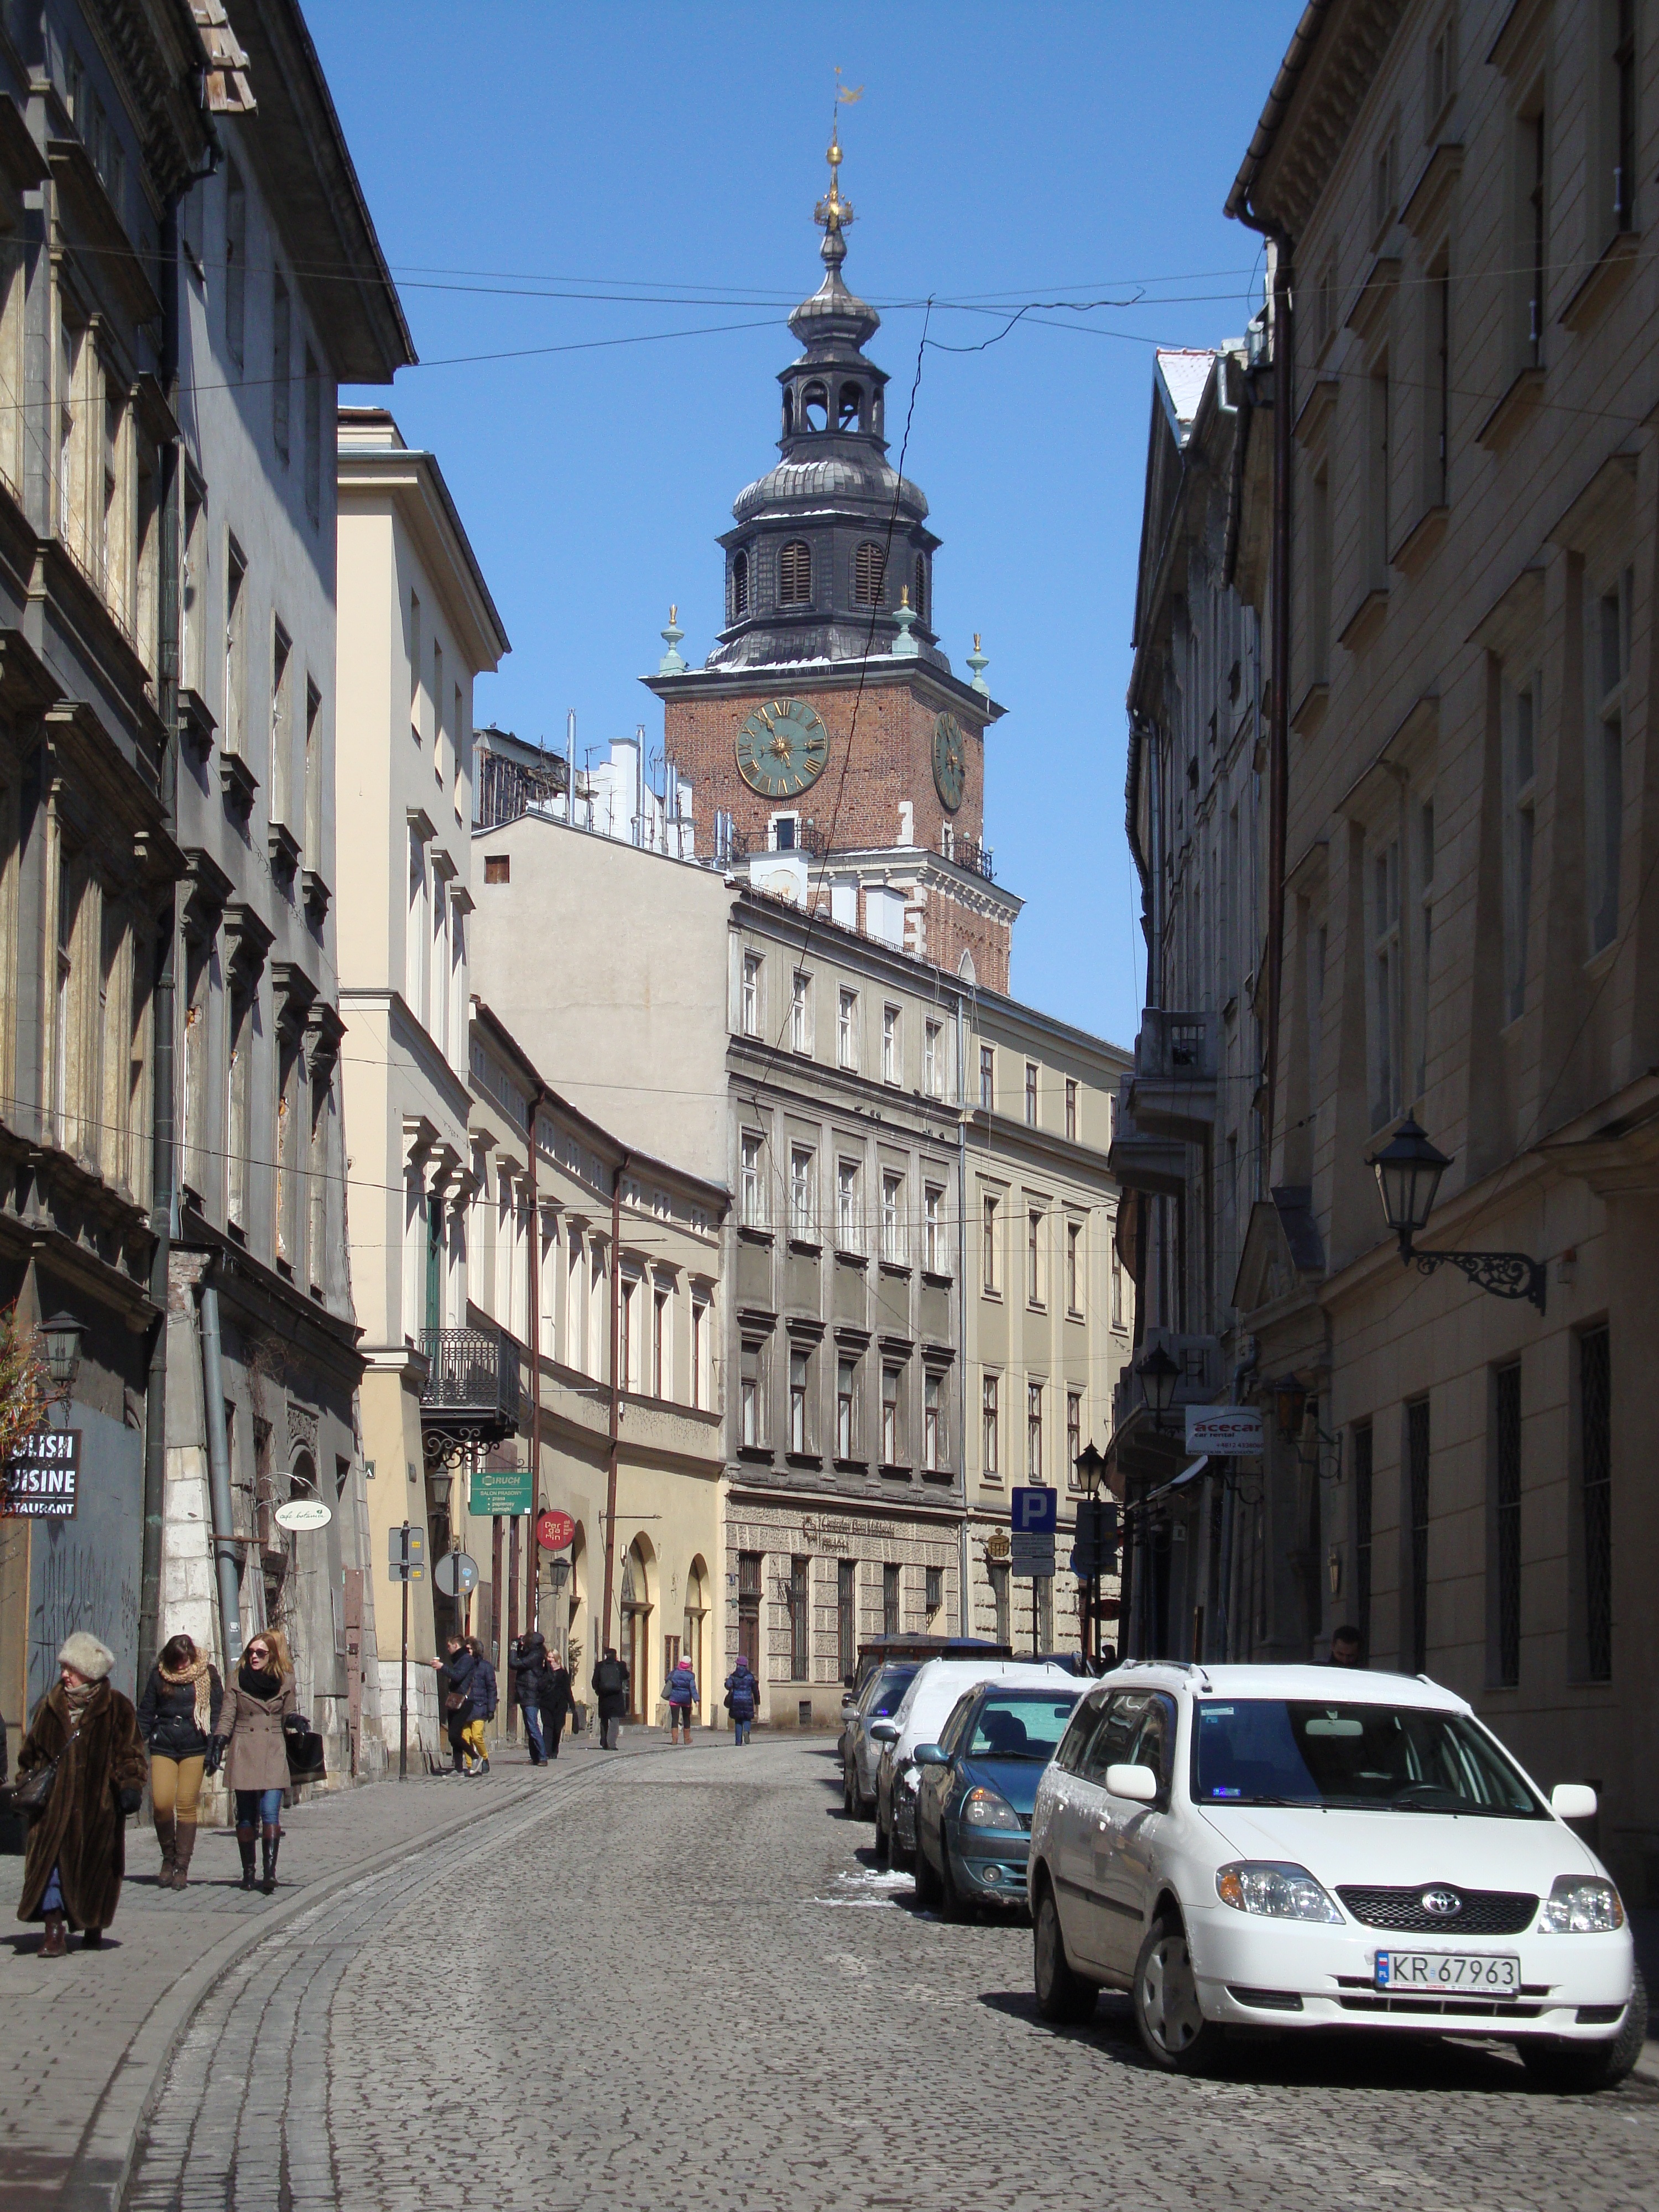
pedestrian, architecture, road, street, town, city, cityscape, downtown, plaza, landmark, facade, lane, infrastructure, poland, town square, krakow, neighbourhood, the old town, urban area, bracka, human settlement